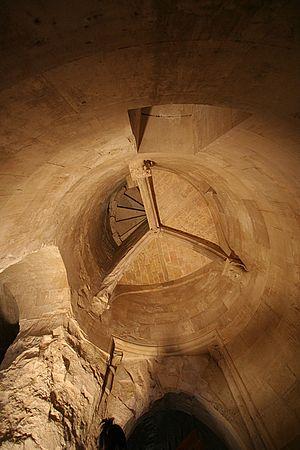
Le castel del Monte est un château italien du XIIIᵉ siècle construit par l'empereur du Saint Empire, Frédéric II de Hohenstaufen, situé dans le hameau du même nom faisant partie de la commune d'Andria, à 70 km à l'ouest de Bari, dans les Pouilles. Il se dresse au sommet d'une colline qui domine la chaîne des Murges occidentales, à 540 m au-dessus du niveau de la mer. Dépourvu de pont-levis et de douves, il se peut qu'il n'ait jamais eu de rôle défensif.